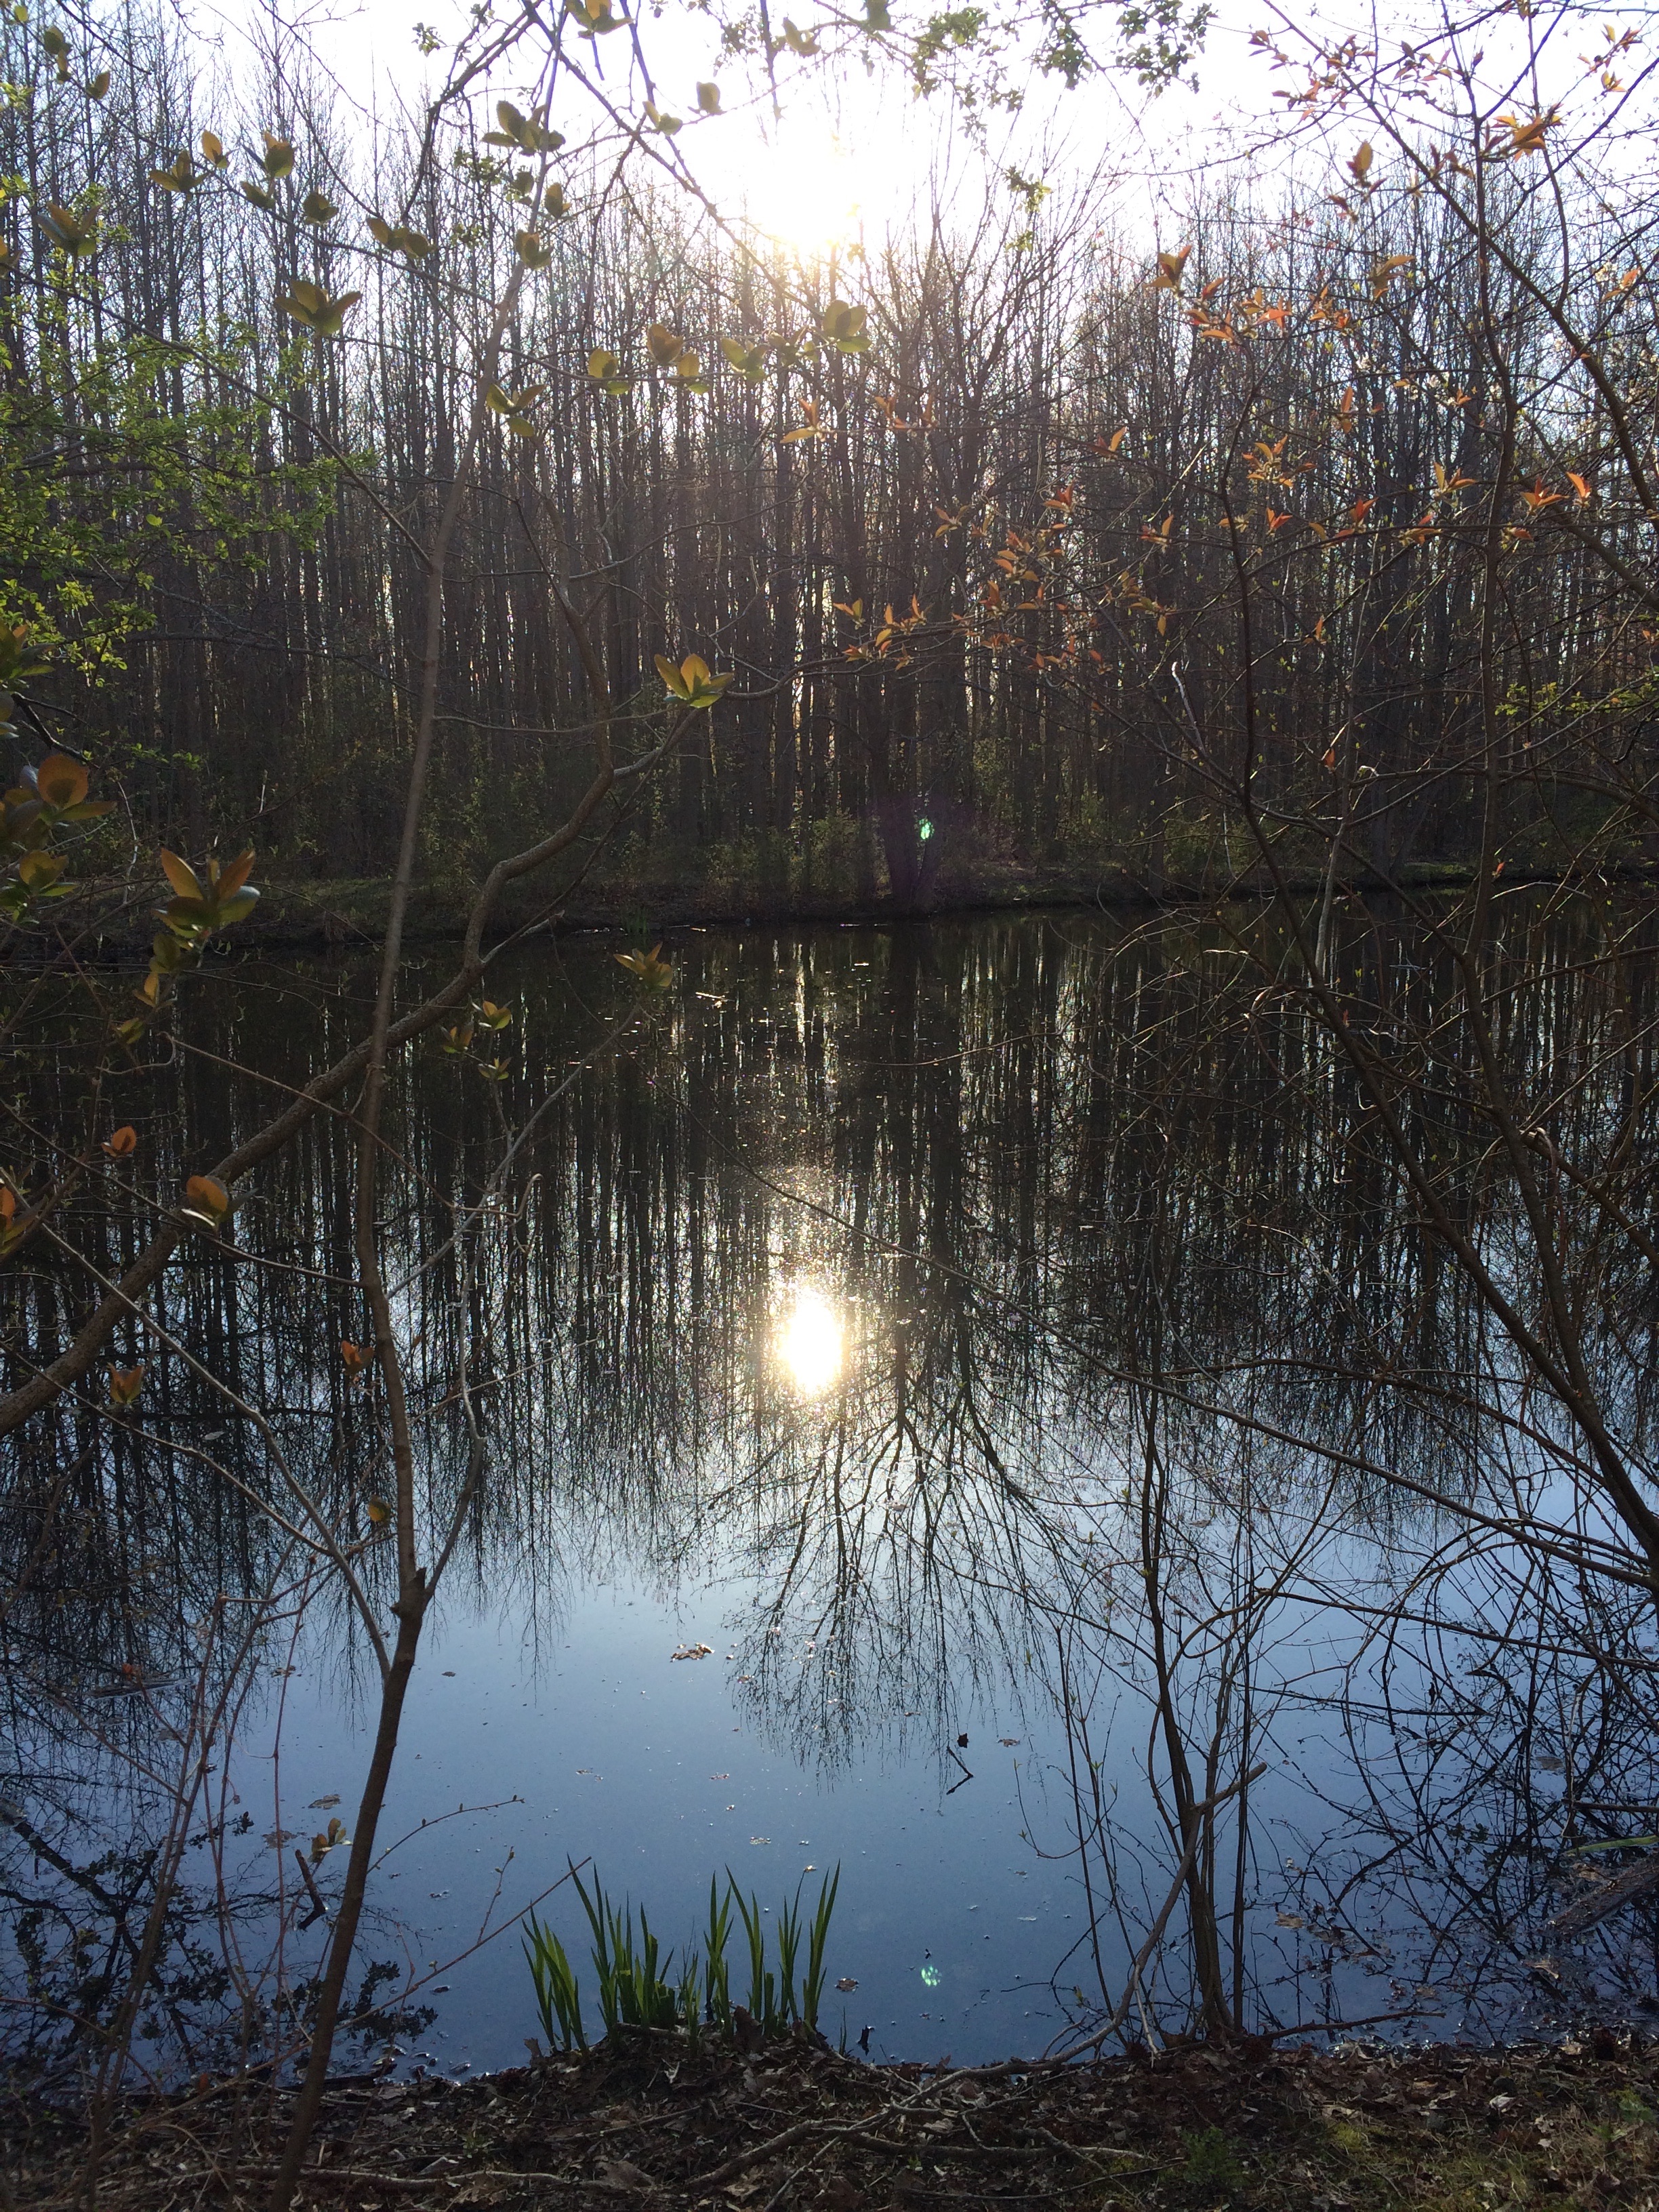
landscape, tree, water, nature, forest, grass, marsh, swamp, wilderness, plant, sunlight, morning, leaf, lake, river, pond, wildlife, reflection, autumn, season, waterway, body of water, wetland, bog, woodland, habitat, natural environment, atmospheric phenomenon, woody plant, bayou